Tuvalu

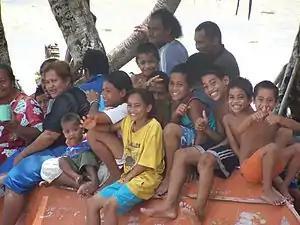
Children on Niutao

The population at the 2002 census was 9,561, and the population at the 2017 census was 10,645. The most recent evaluation in 2020 puts the population at 11,342. The population of Tuvalu is primarily of Polynesian ethnicity, with approximately 5.6% of the population being Micronesians speaking Gilbertese, especially on Nui.